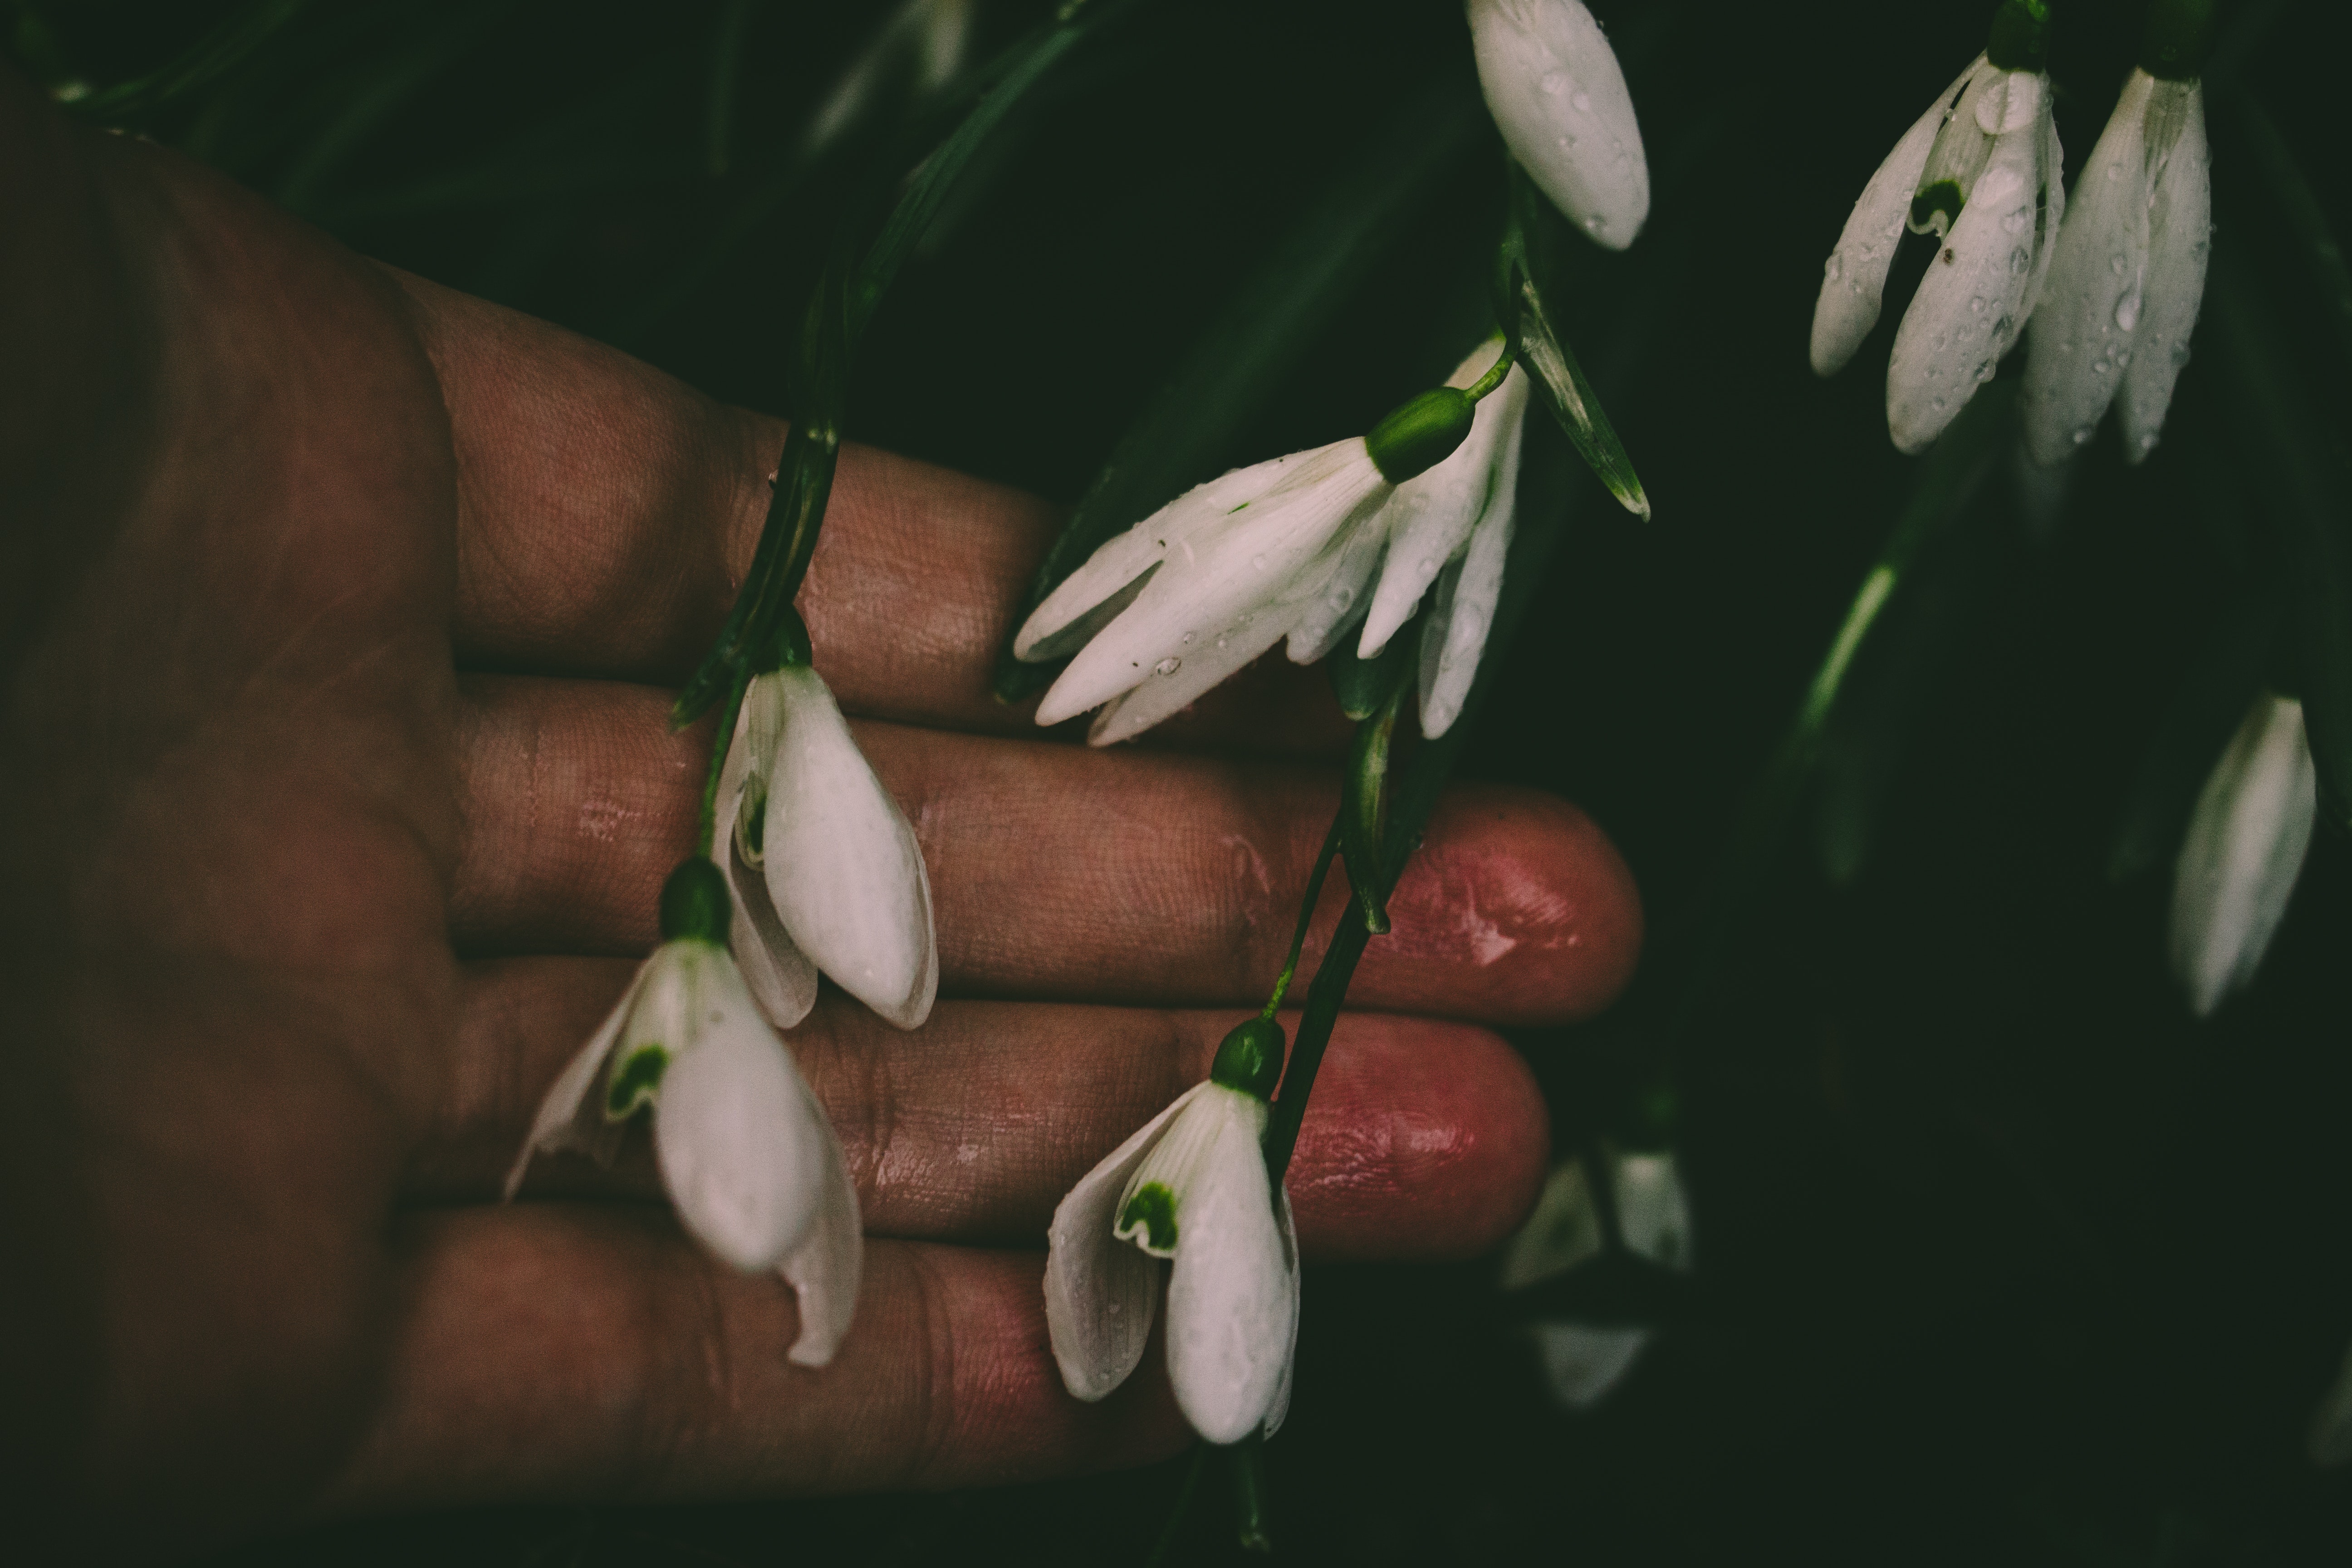
snowdrop, flower, plant, galanthus, botany, flowering plant, hand, finger, petal, nail, photography, amaryllis family, bud, wildflower